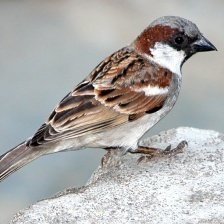
Species: HOUSE SPARROW
Scientific name: PASSER DOMESTICUS